Joel Thompson (rugby league)

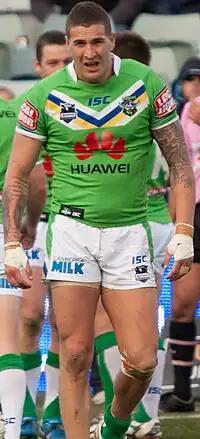
Thompson playing for Canberra in 2012

On 4 February 2012, Thompson was selected for the Indigenous All Stars team against the NRL All Stars at Cbus Super Stadium, playing off the interchange bench in the 36–28 loss. Thompson played in 25 matches and scored 7 tries for Canberra in the 2012 NRL season.